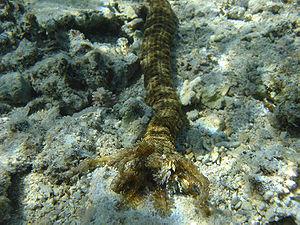
Synapta_maculata
L’holothurie-serpent collante brune, aussi appelée « Synapte maculée » ou « Cordon mauresque » est une espèce de concombre de mer de la famille des Synaptidae.
Les Holothuries sont une classe d'animaux marins de l'embranchement des échinodermes au corps mou et oblong, et possédant un cercle de tentacules autour de la bouche. Elles sont aussi appelées concombres de mer ou bêches de mer, et possèdent une grande diversité de sobriquets sur les différentes côtes.
Cette page a pour objet de présenter un arbre phylogénétique des Echinodermata, c'est-à-dire un cladogramme mettant en lumière les relations de parenté existant entre leurs différents groupes, telles que les dernières analyses reconnues les proposent. Ce n'est qu'une possibilité, et les principaux débats qui subsistent au sein de la communauté scientifique sont brièvement présentés ci-dessous, avant la bibliographie.